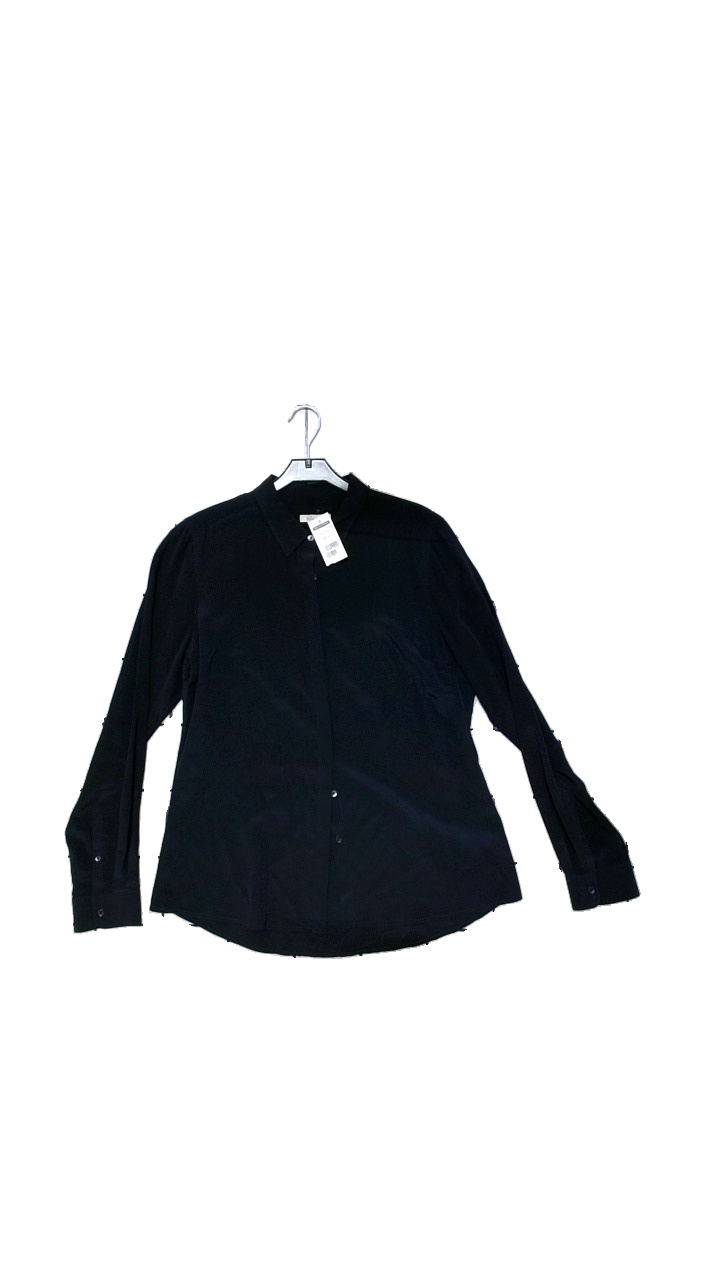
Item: Shirt (Ladies)
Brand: Stenströms (skjorta)
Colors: Blue
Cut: Regular, Loose
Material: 100% silk
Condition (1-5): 4
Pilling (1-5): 5
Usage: Reuse
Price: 150-250